List of basketball players who have scored 100 points in a single game

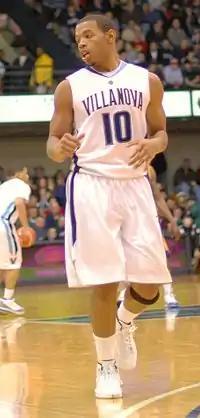
On August 7, 2010, Corey Fisher scored 105 points during a semi-professional summer league game.

In basketball, points are the sum of the score accumulated through field goals (two or three points) and free throws (one point). It is a rare achievement for an individual player to score 100 points in a single game. What follows is an incomplete list of all of the verified occurrences of players scoring 100 points or more. Each individual instance of the accomplishment may have been achieved under varying circumstances, such as game length, opponent skill level and the league in which it occurred.